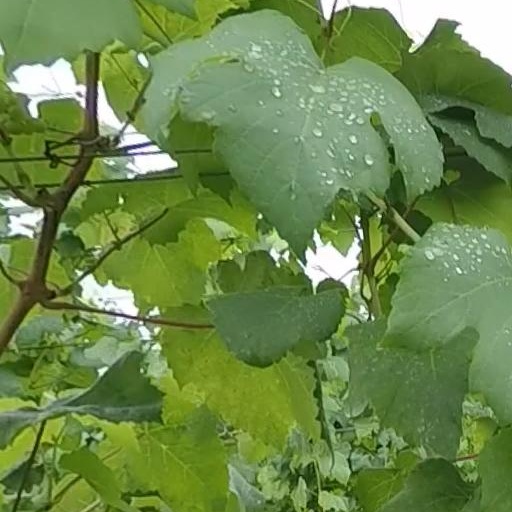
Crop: grape